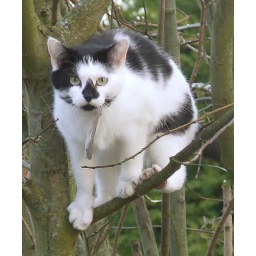
Tilly loves the tree at the bottom of our garden and can often be seen sitting in it.